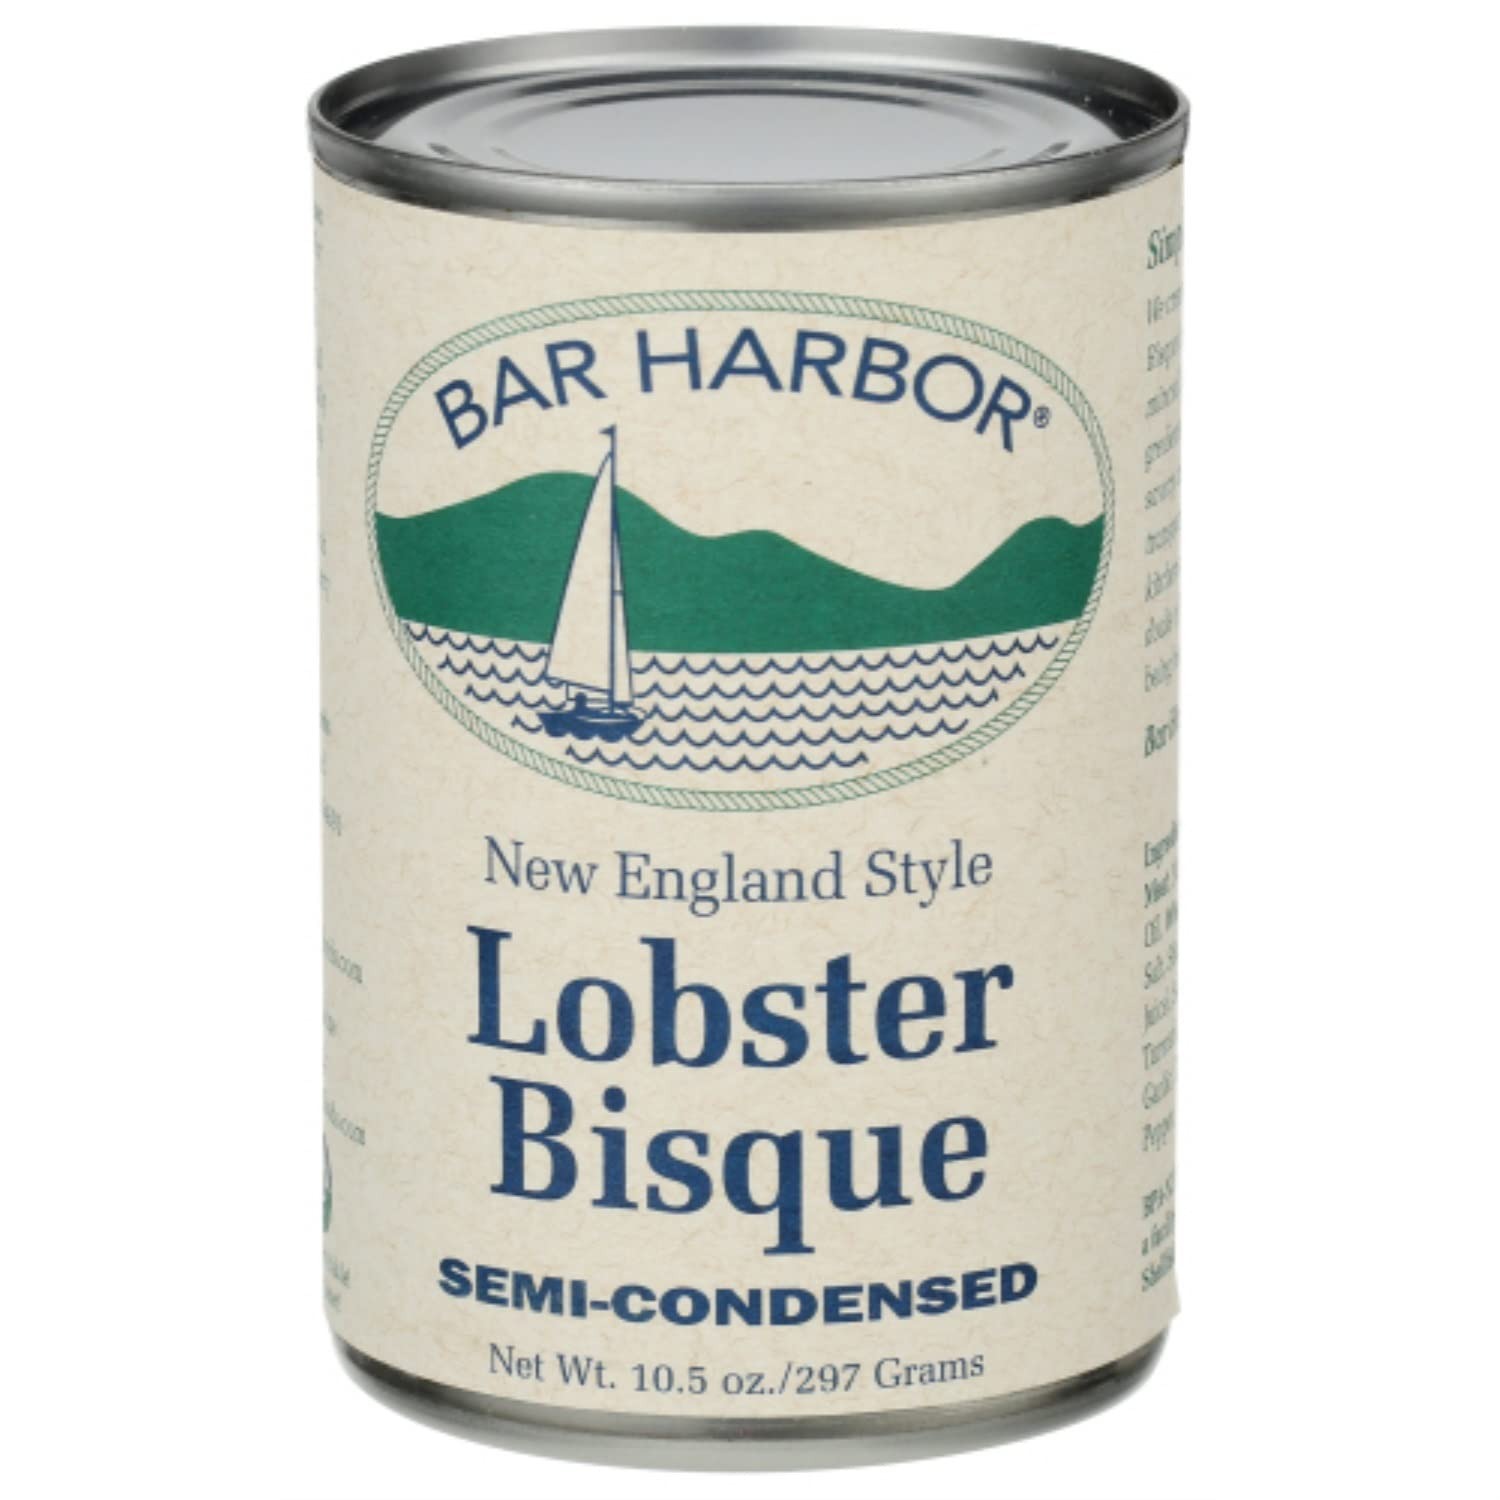
Item Name: Bar Harbor Lobster Bisque, 10.5 Ounce (Pack of 6)
Bullet Point 1: Restaurant quality lobster bisque
Bullet Point 2: Perfect comfort food for every seafood lover
Bullet Point 3: Produced in small batches
Bullet Point 4: Made with all natural ingredients
Bullet Point 5: Fresh off the docks of Maine
Value: 63.0
Unit: Ounce

Price: 14.97